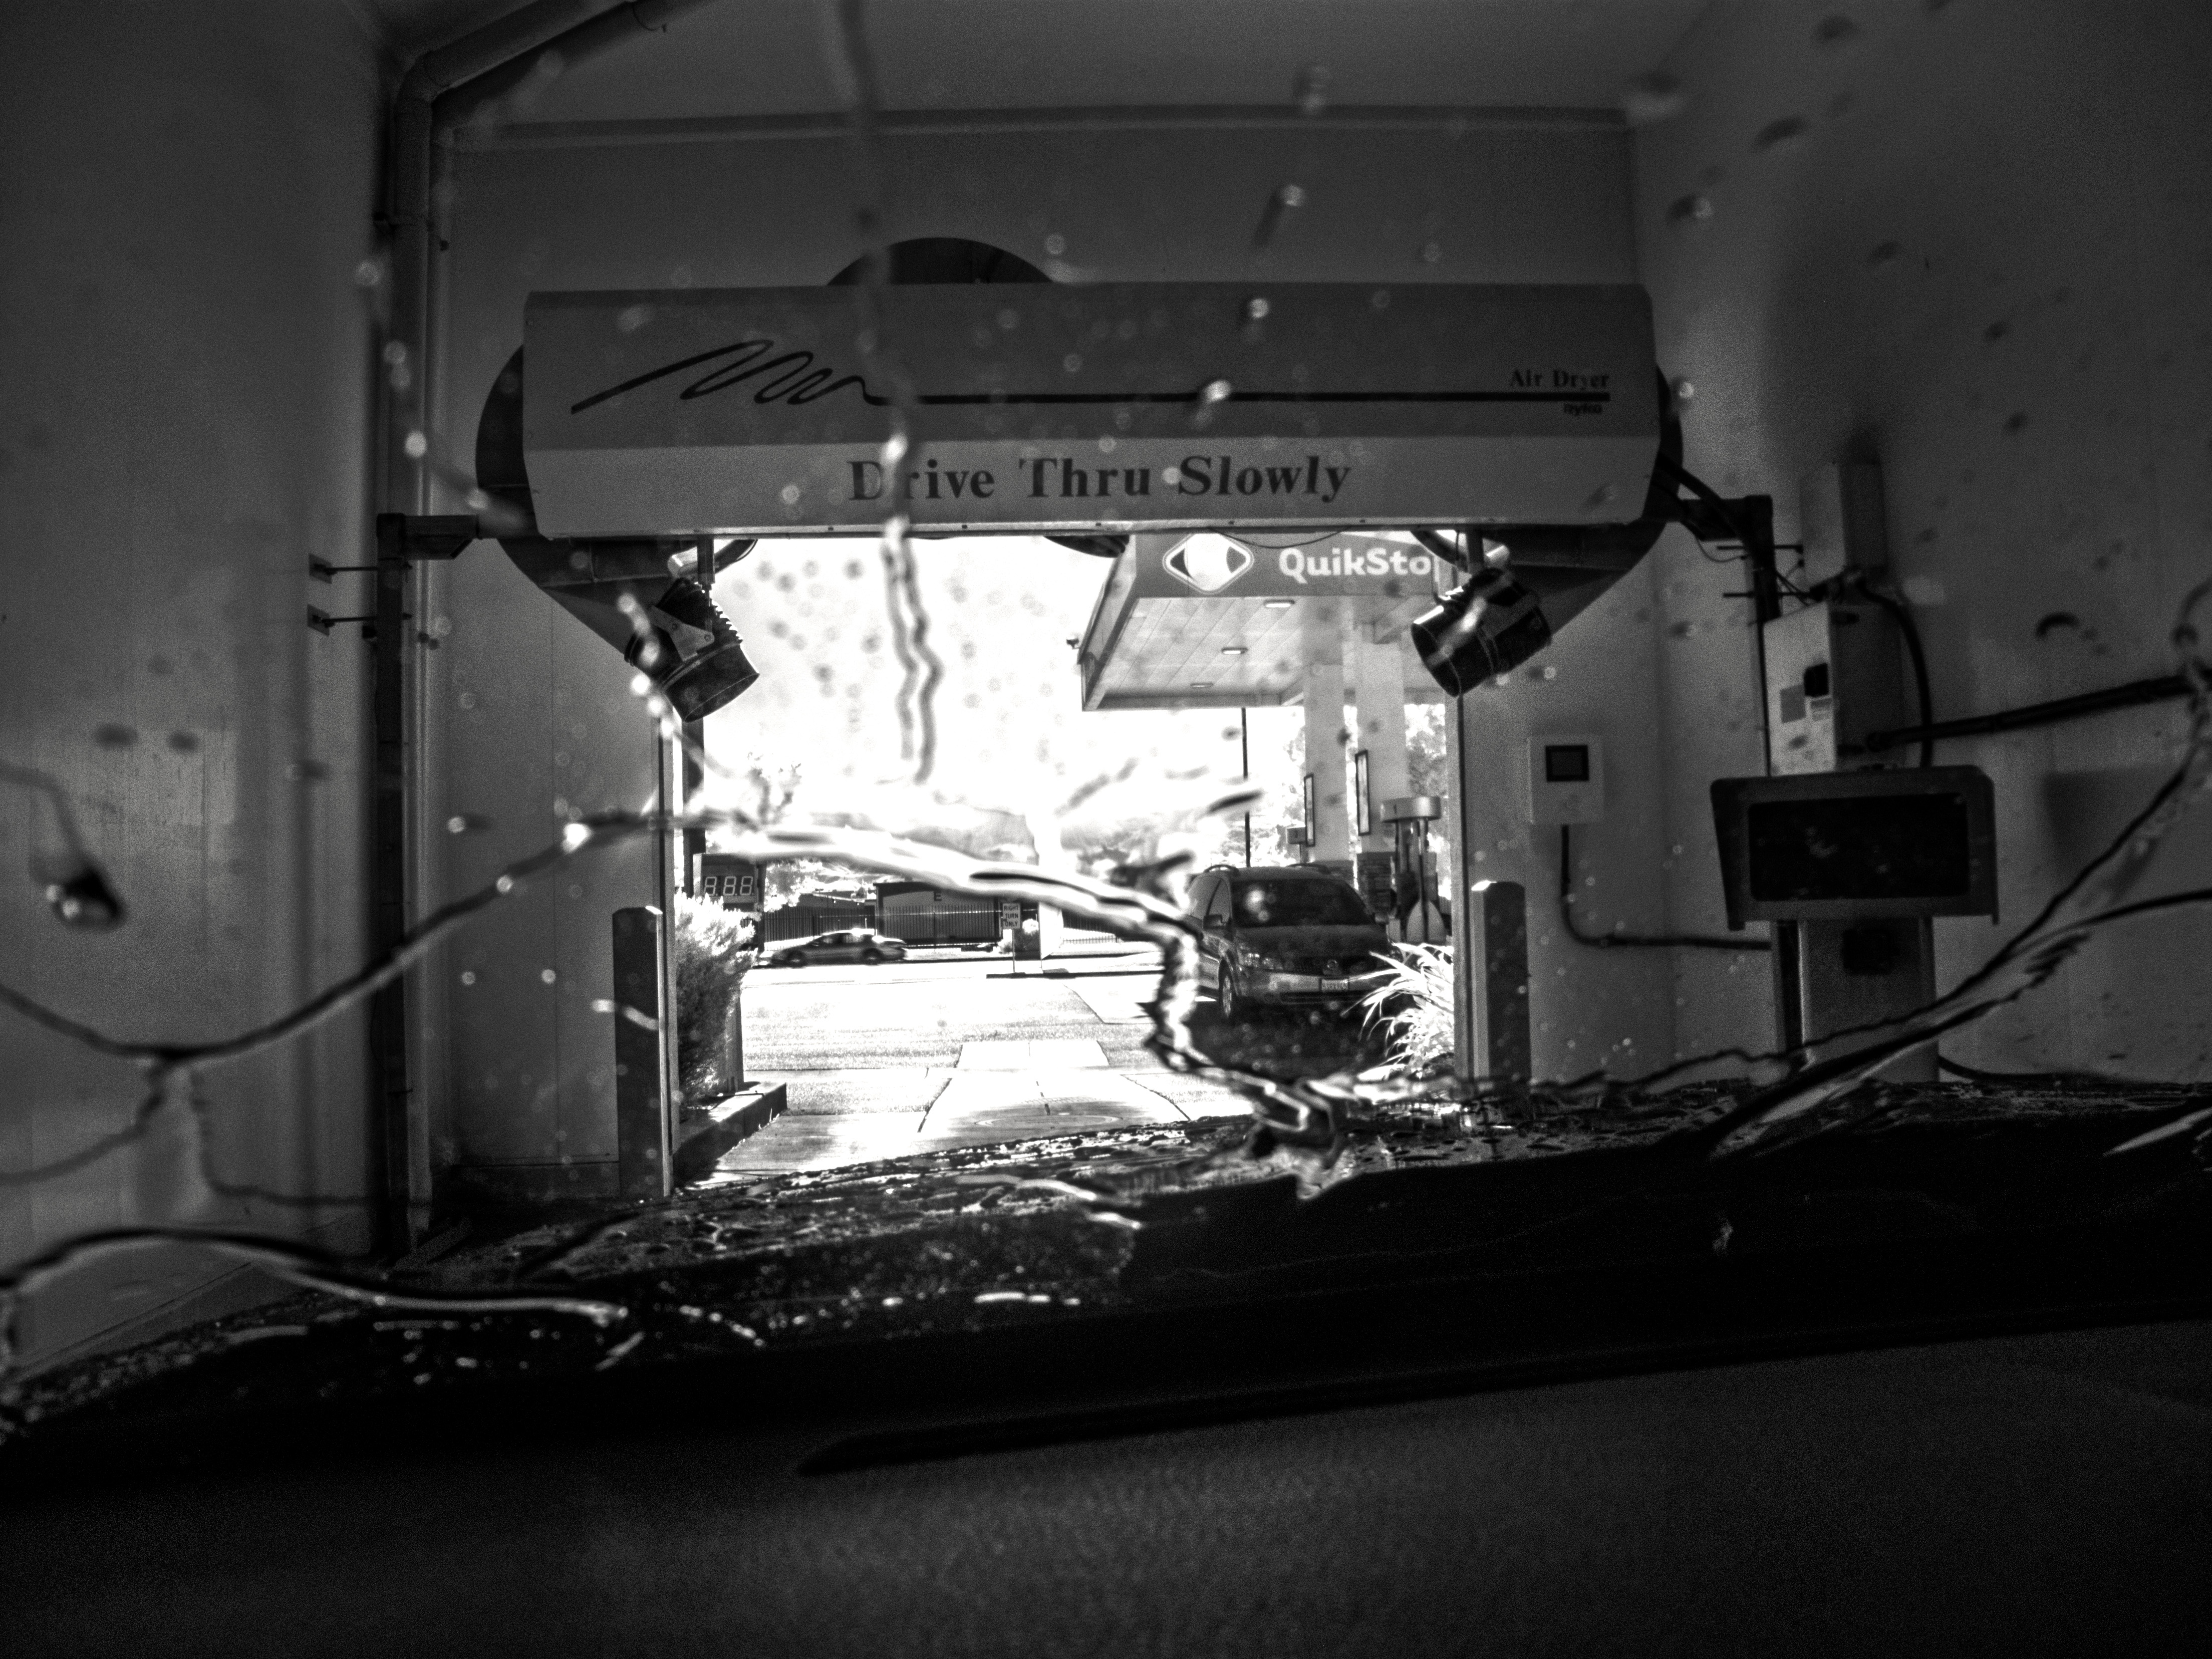
light, black and white, white, photography, window, glass, darkness, black, monochrome, 2016, 366, monochrome photography, automotive exterior